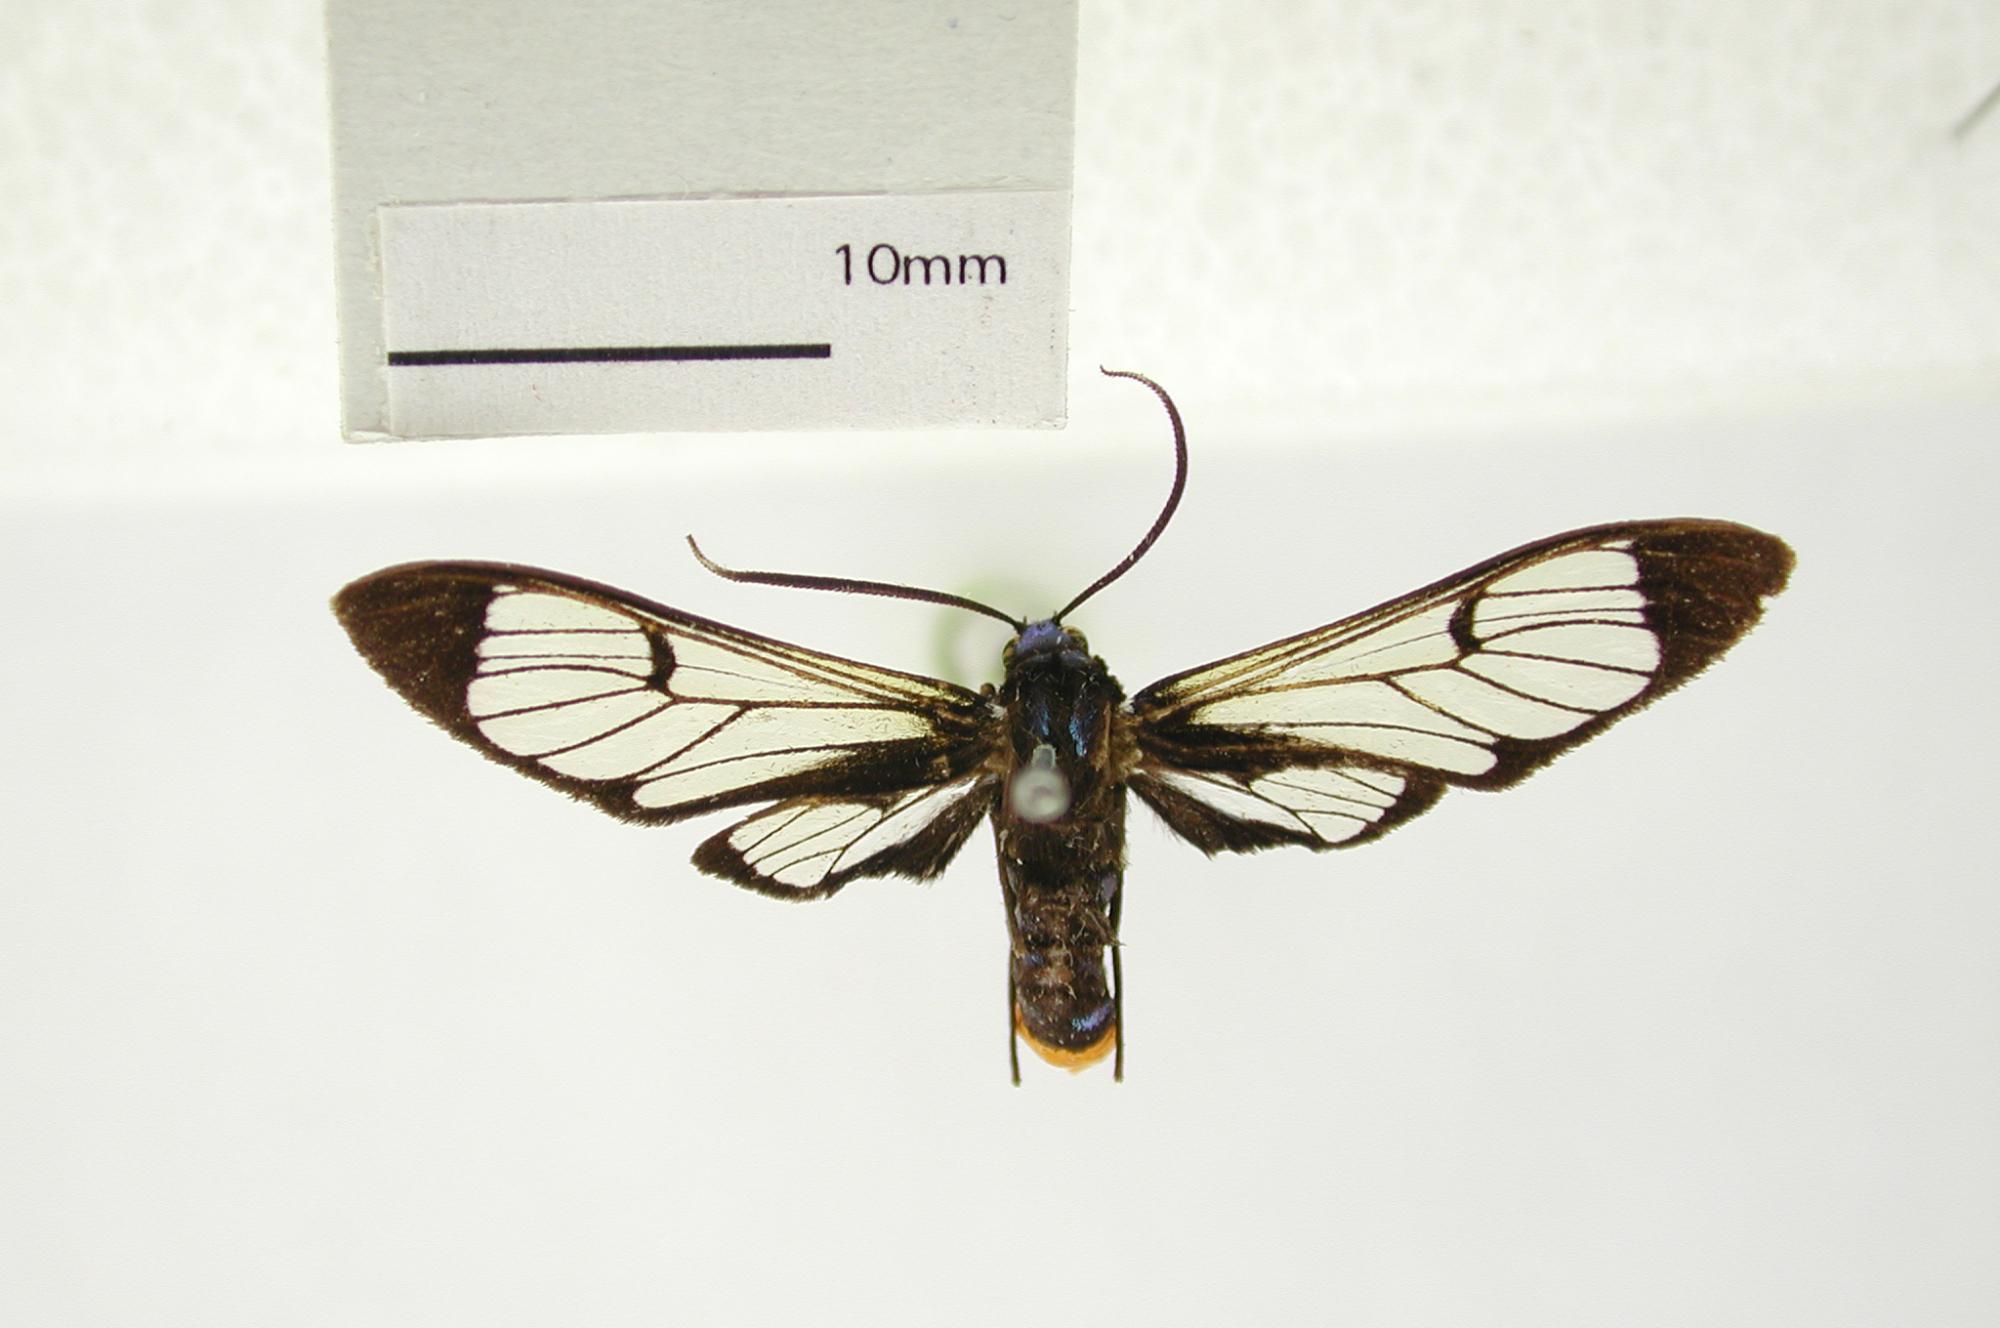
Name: Cosmosoma colona
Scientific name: Cosmosoma colona Schaus, 1911
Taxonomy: Animalia, Arthropoda, Insecta, Lepidoptera, Arctiidae
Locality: Sixola [Sixaola] River, Limon, Costa Rica
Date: Sep 1909